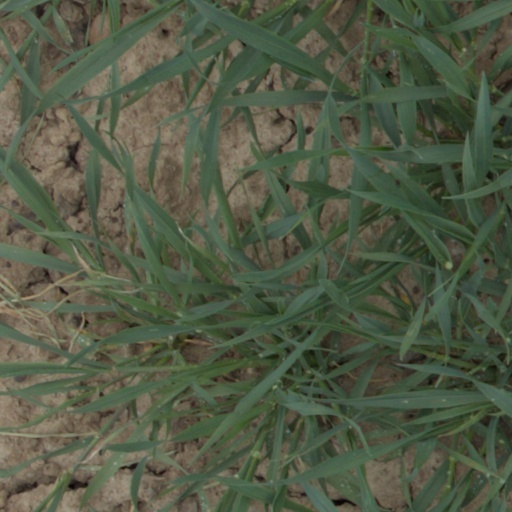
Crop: wheat